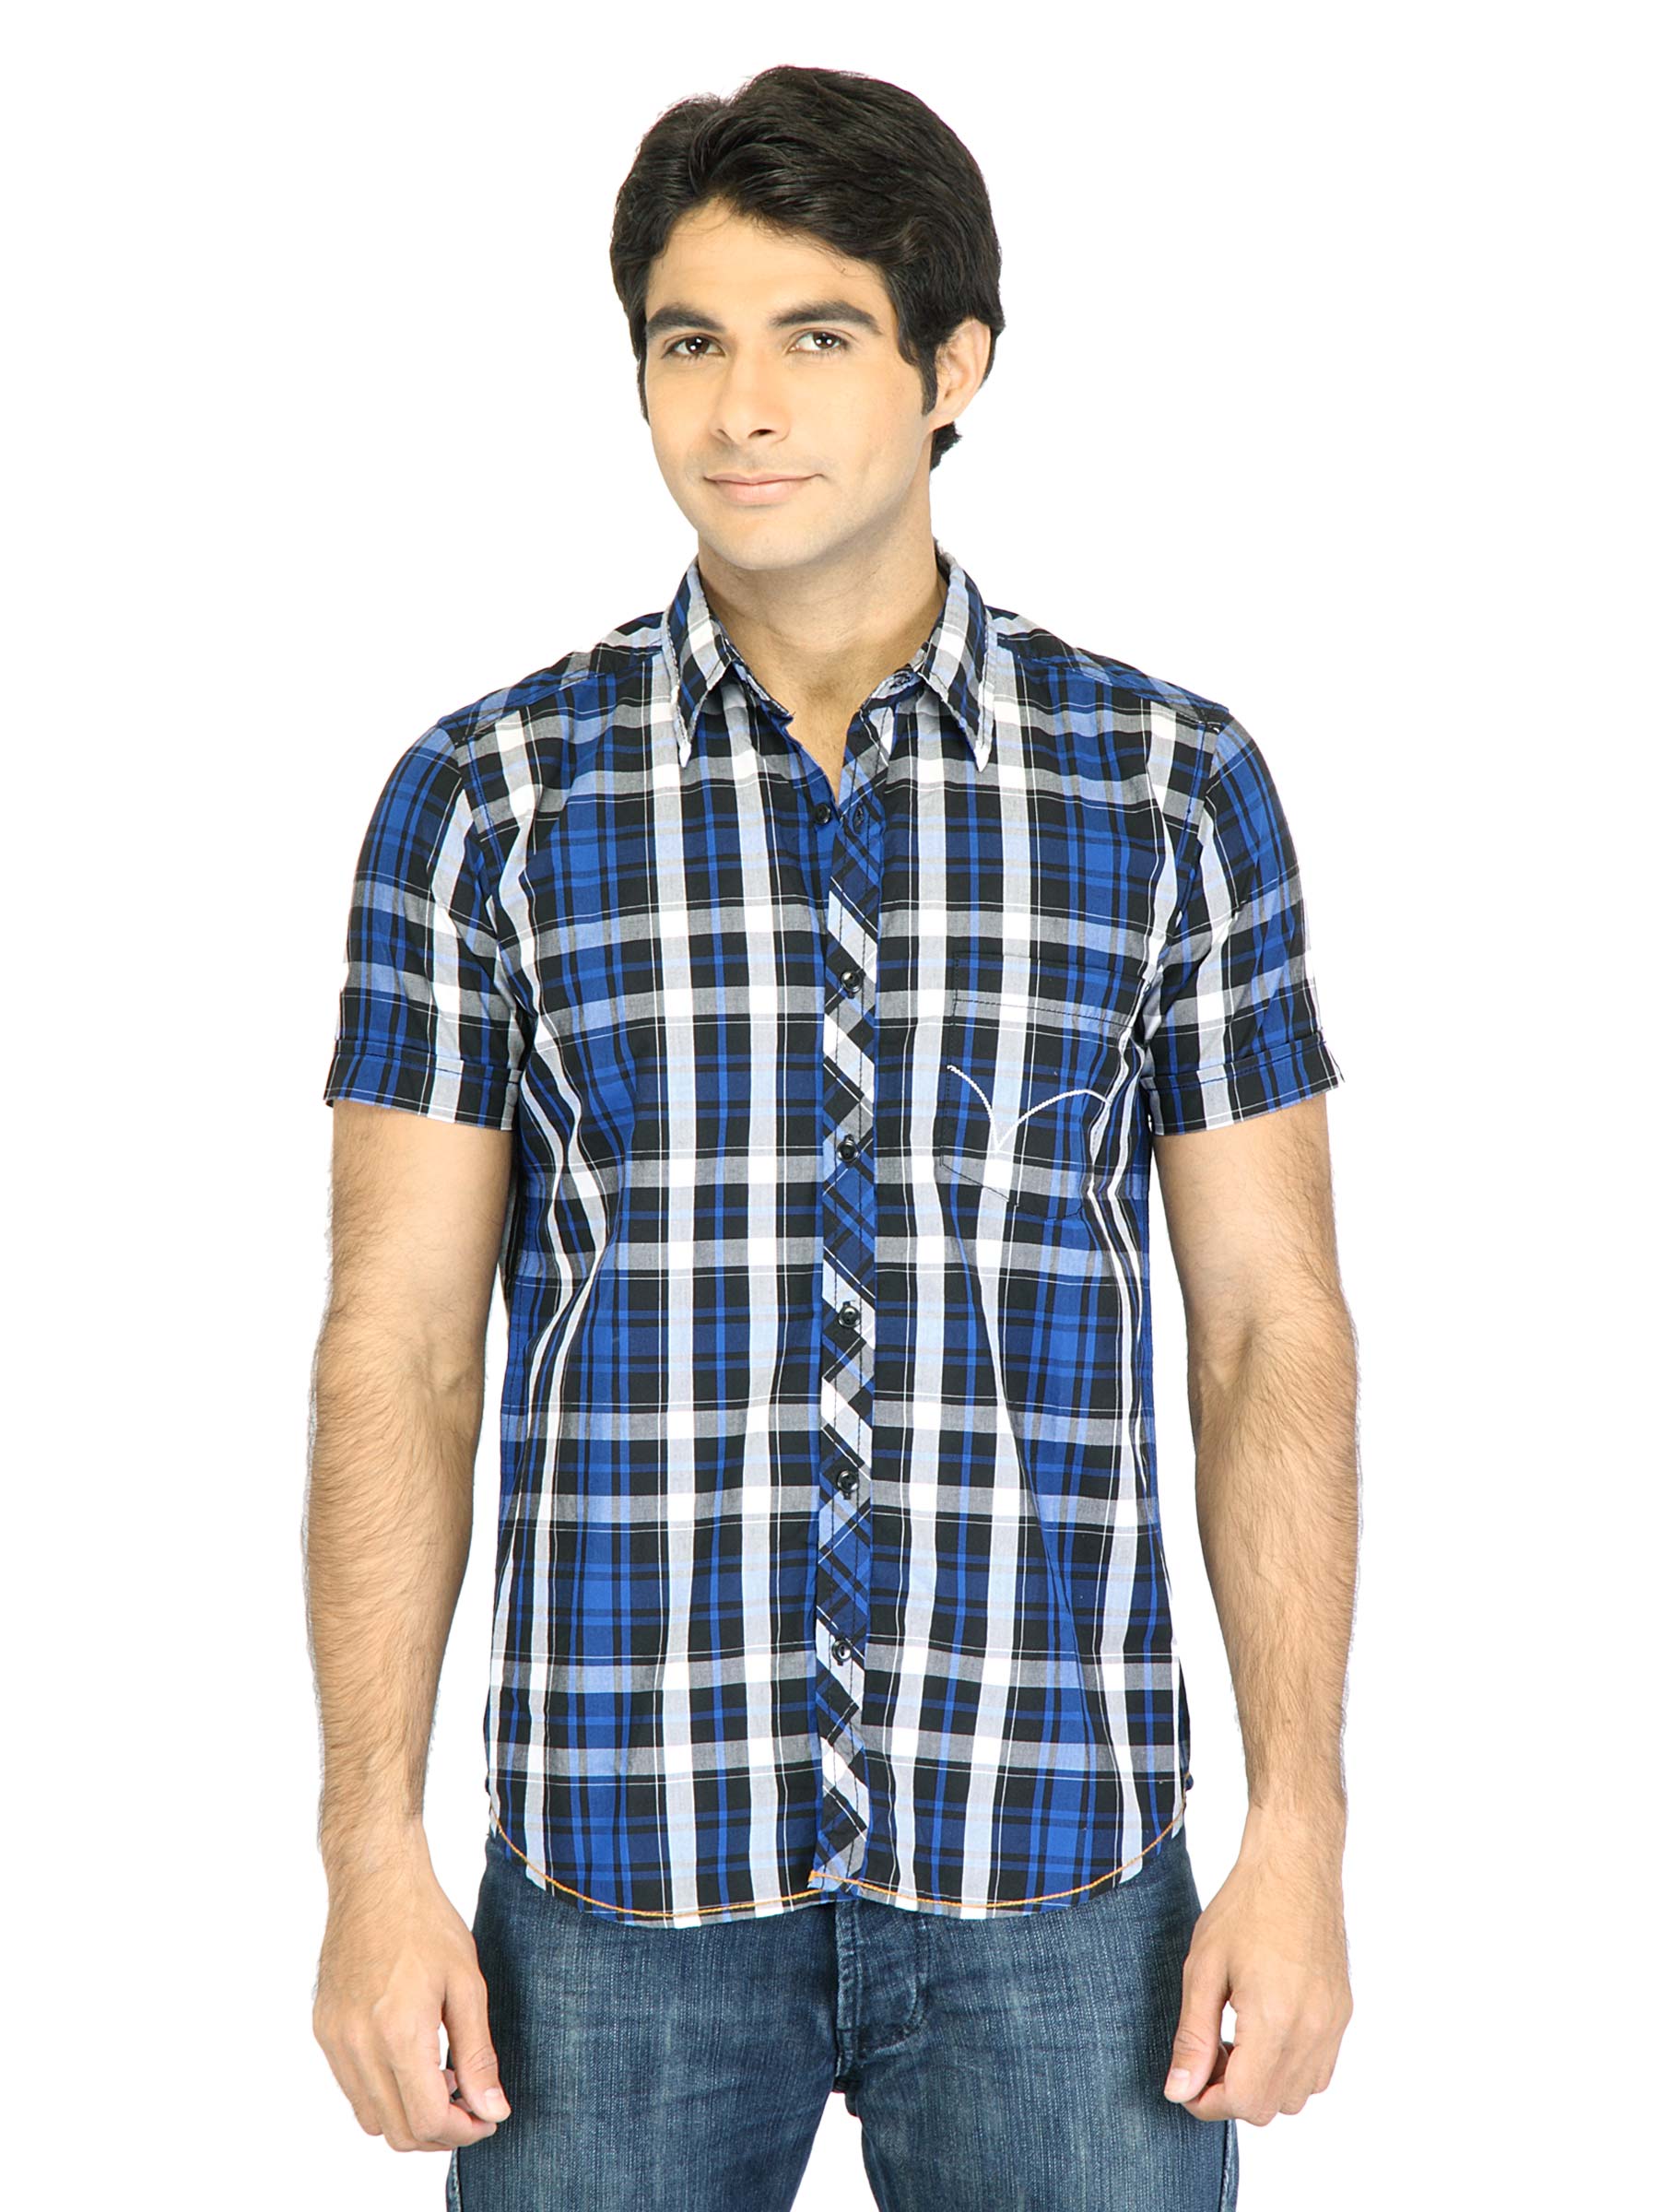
Highlander Men Check Blue Shirt
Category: Apparel / Topwear / Shirts
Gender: Men
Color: Blue
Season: Fall 2011
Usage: Casual